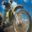
Label: motorcycle